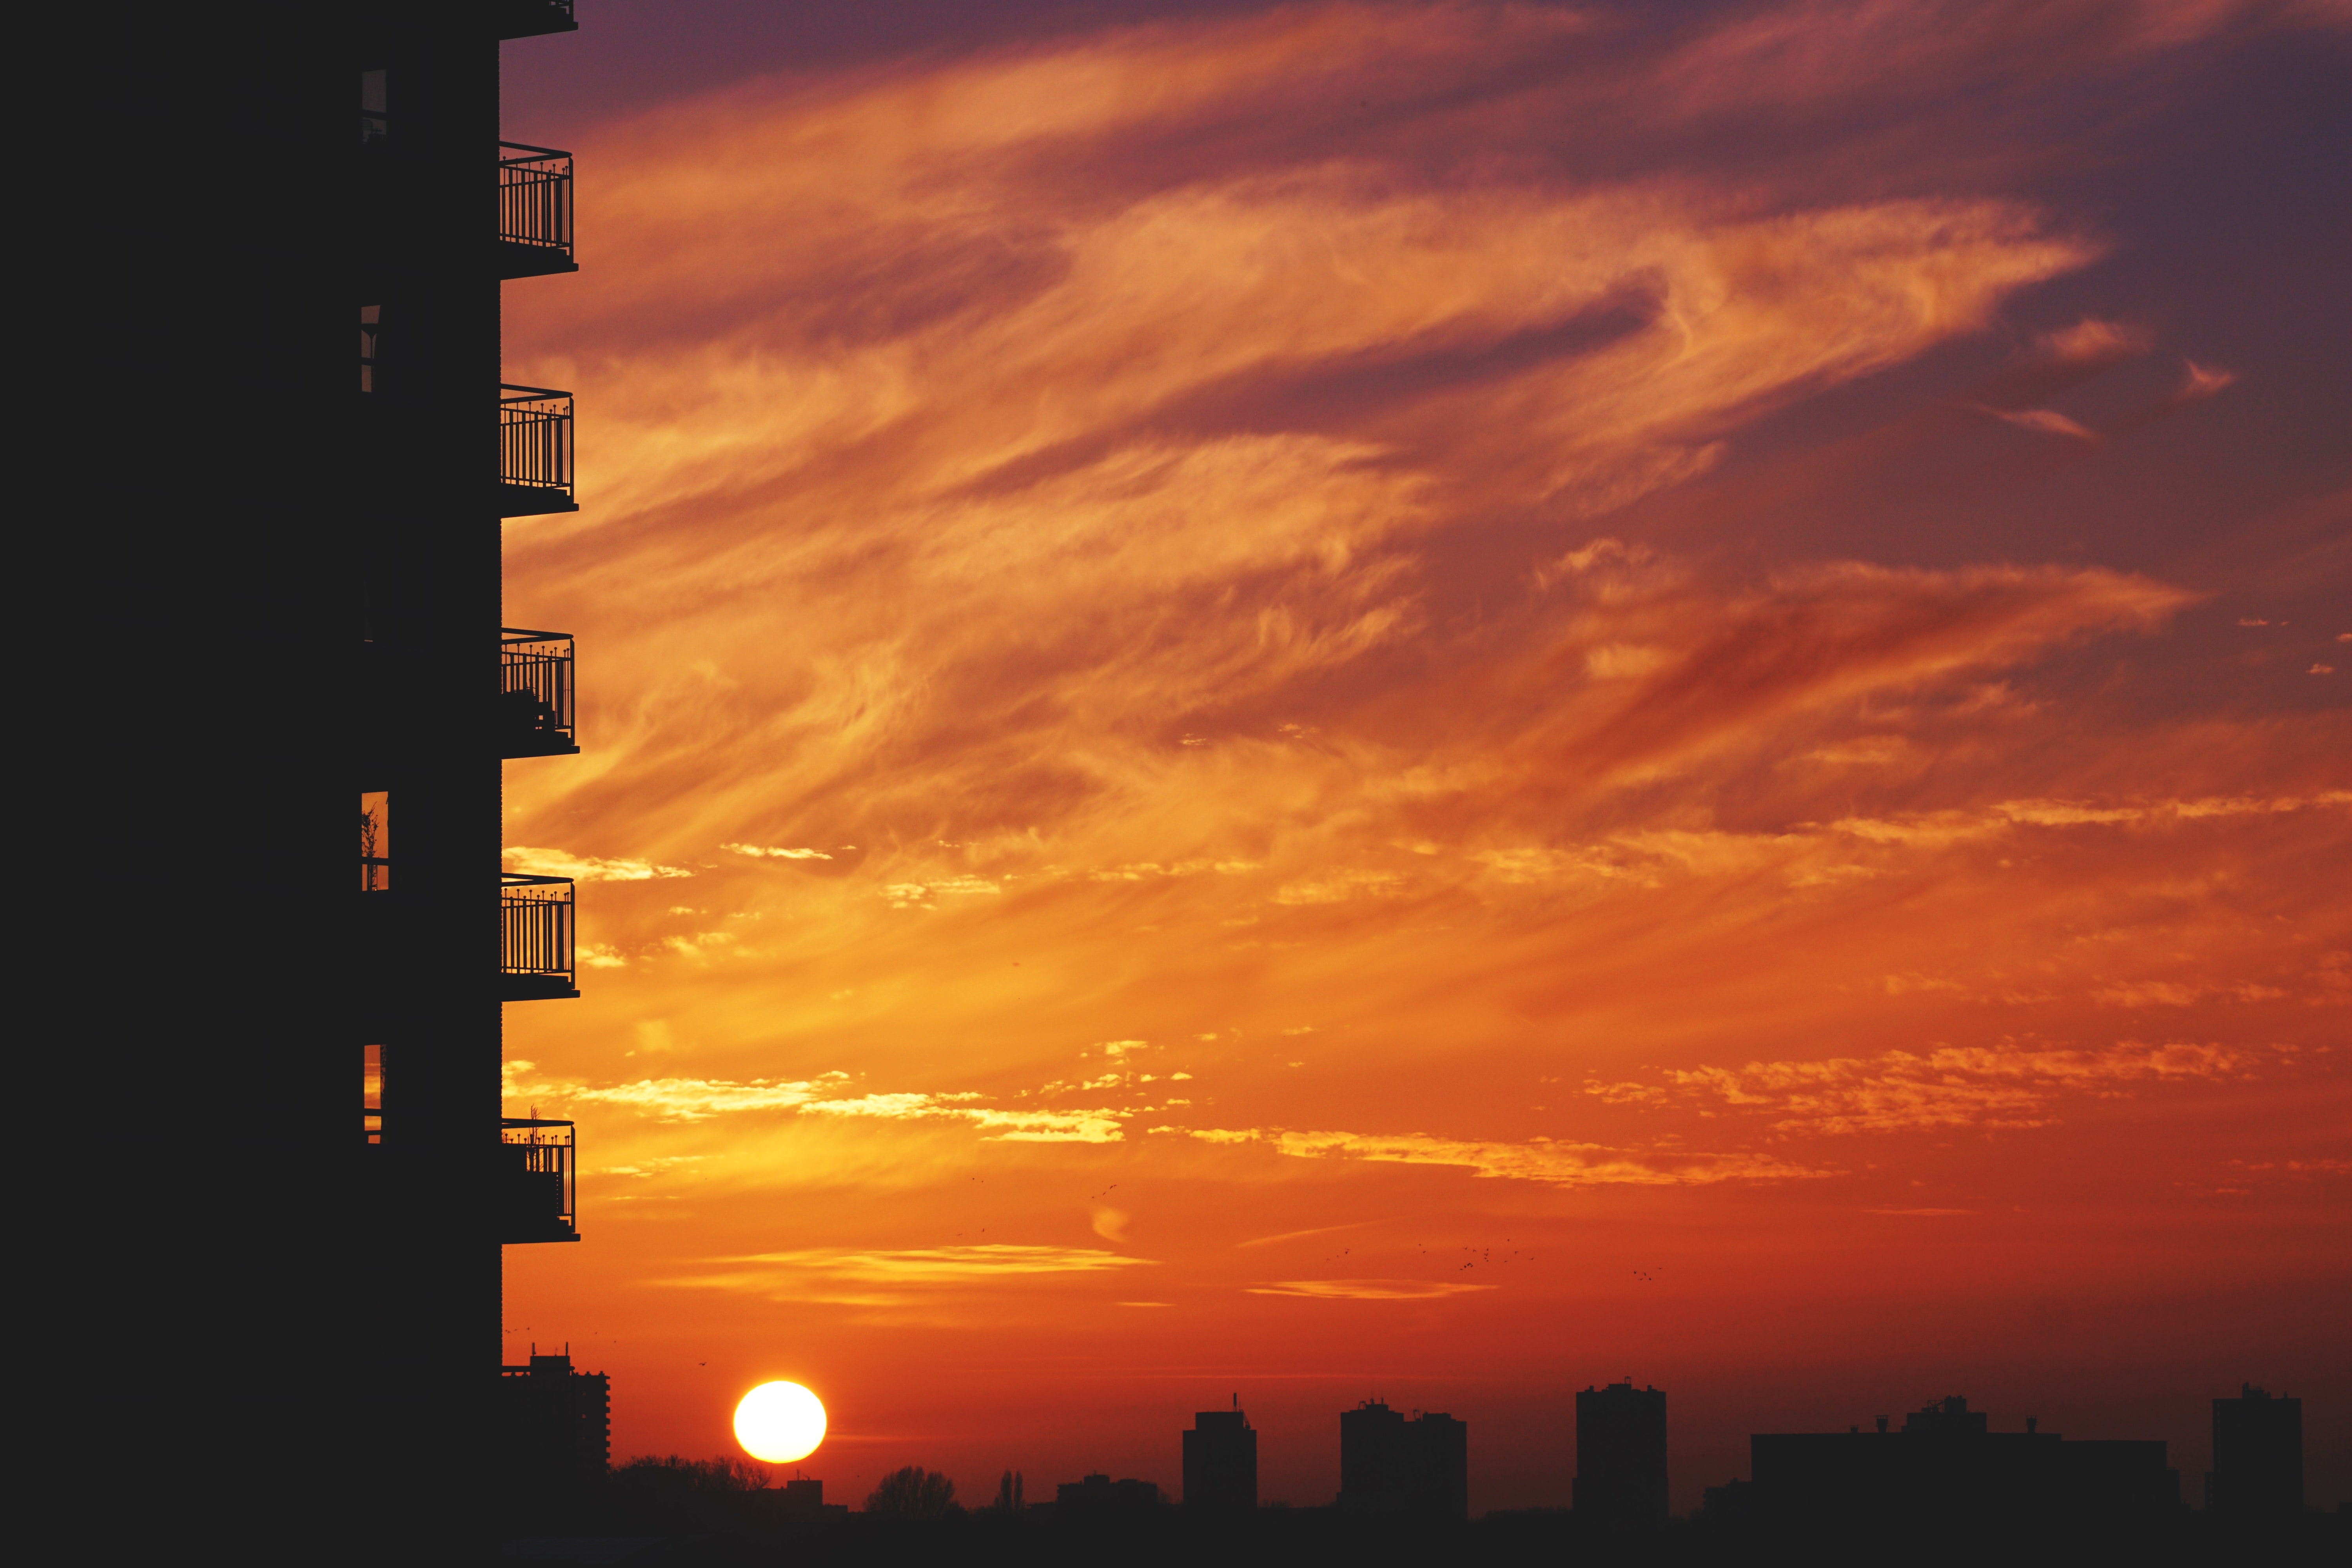
sky, afterglow, cloud, sunset, sunrise, red sky at morning, orange, red, daytime, evening, morning, horizon, yellow, dusk, atmosphere, atmospheric phenomenon, sun, sunlight, urban area, heat, city, dawn, cumulus, tree, calm, architecture, meteorological phenomenon, landscape, tower block, astronomical object, metropolis, Tints and shades